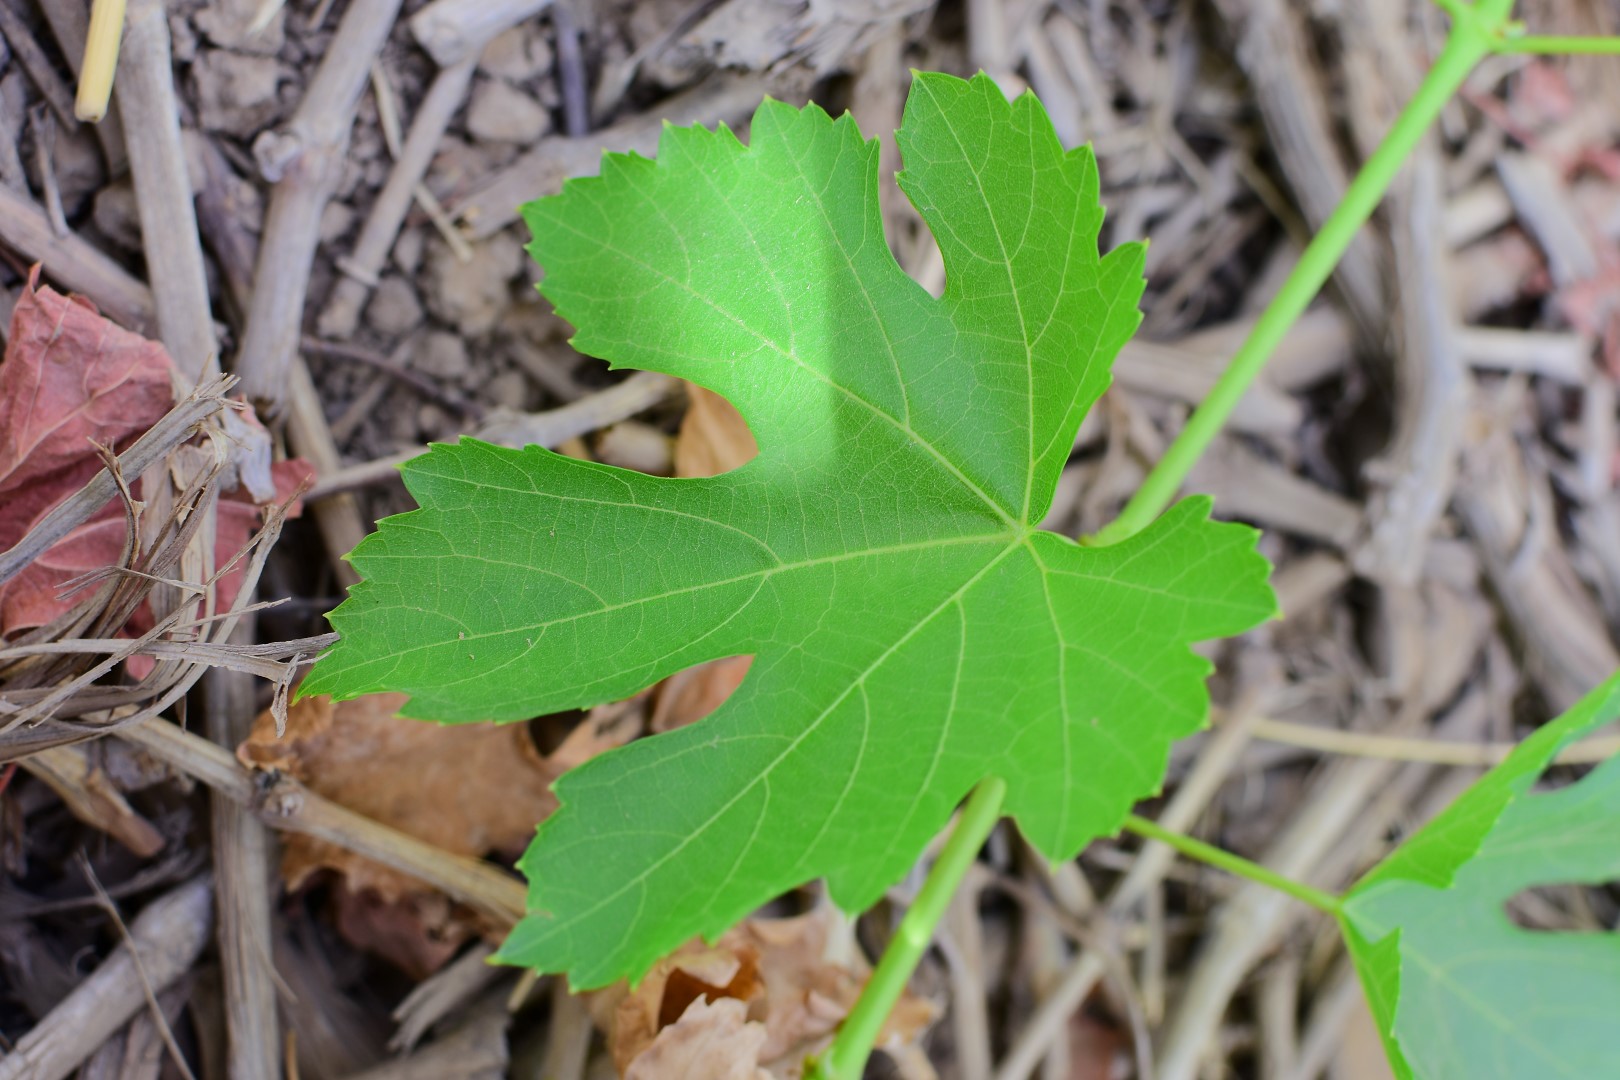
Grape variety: Thompson Seedless